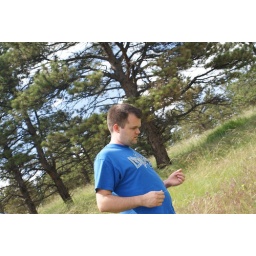
brad is standing and or playing in the grass (42)